Data management platform

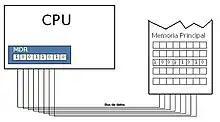
An example of how data was stored in the early days of data management.

After this, assembly language - which came to be known as second generation programming languages - came into existence. This symbolic machine code grew popular among programmers as they were able to utilize alphabet letters for coding. This led to less errors in programs and improved code readability.